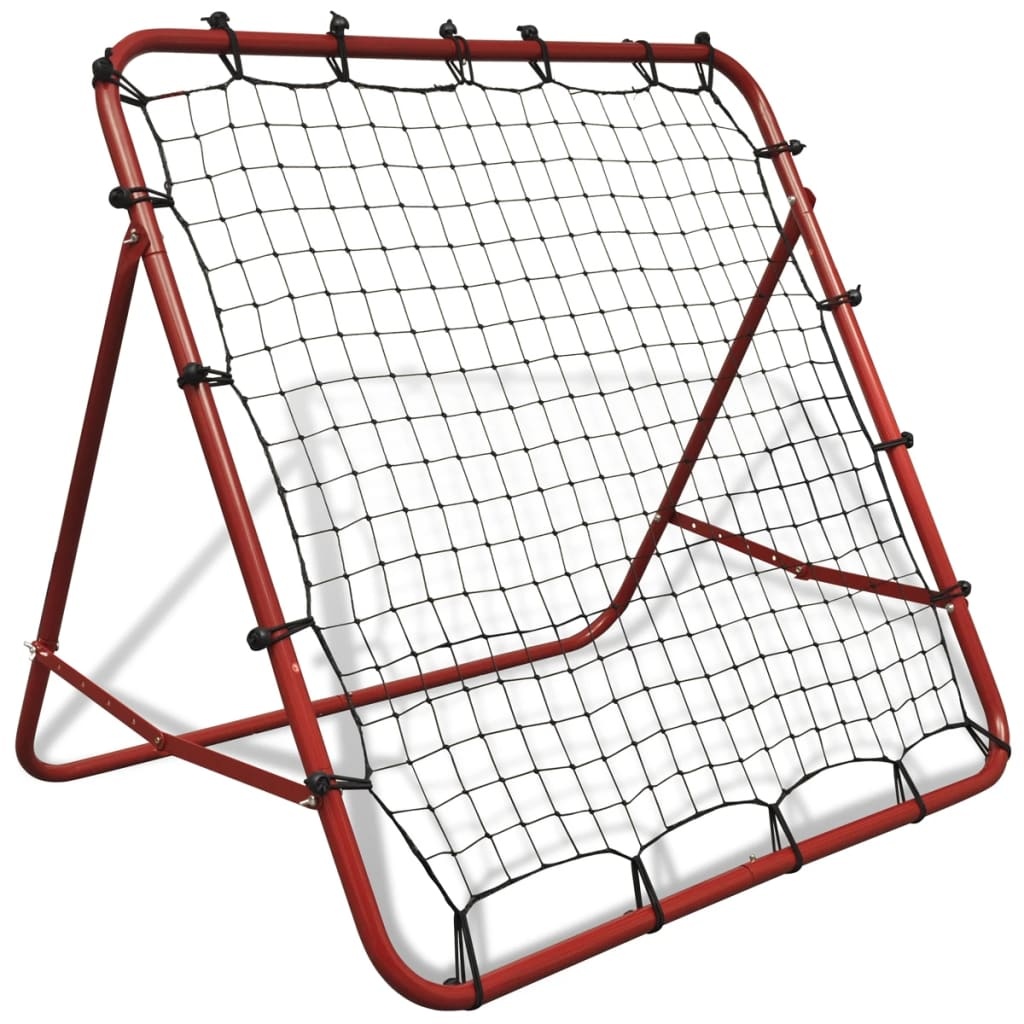
Verstellbarer Fußball Kickback Rebounder 100x100 cm
Verbessern Sie Ihre Fußball-Fähigkeiten mit Ihrem Rückschlag Netz-Tor das vier einstellbare Winkel hat.// Langlebig und leicht: Aus hochwertigem Stahl mit Pulverbeschichtung gefertigt, ist der Rebounder stabil, robust und dennoch überraschend leicht. Einfache Lagerung: Bei Nichtgebrauch lässt er sich flach zusammenklappen und daher einfach lagern und transportieren.Verstellbar: Der Rebounder lässt sich in 4 Abspielwinkeln verstellen. Kraftvoller Rückprall: Das Netz des Kickback-Rebounders ist mit starken Gummibändern am Rahmen befestigt, was für einen leisen, aber sehr kraftvollen Abprall sorgt.Einfacher Zusammenbau: Da das erforderliche Montagezubehör im Lieferumfang enthalten ist, ist der Zusammenbau einfach. Pulverbeschichteter roter Stahlrahmen mit Stützfuß Gesamtabmessungen: 100 x (44,5-72) x (86-93) cm (L x B x H) Rückprallfläche: 100 x 100 cm Rohrdurchmesser: 2,5 cm Höhenverstellbar 4 einstellbare Winkel Flach zusammenlegbar für einfache Lagerung und Transport Einfacher Zusammenbau Warnung Langes Kabel. Gefahr durch Erdrosselung! Montage durch einen Erwachsenen erforderlich.Warnung. Nicht geeignet für Kinder unter 3 Jahren. Kleine Teile. Erstickungsgefahr. GPSR
Brand: vidaXL
Category: Sporting Goods > Athletics > Soccer > Soccer Training Aids > Soccer Rebounders